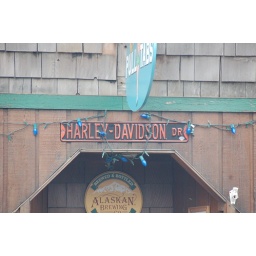
Interesting sign above the door of the Fogcutter Bar in Haines, Alaska